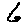
Label: 6